Ezri Namvar

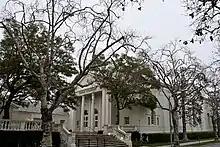
The Nessah Synagogue in Beverly Hills, California.

Ezri Namvar (born ) is an Iranian-born Jewish American businessman, philanthropist and convicted criminal. He was the founder and chairman of Namco Capital Group, an asset management firm based in Los Angeles, California. During the 2008 financial crisis, he was sued by his investors, forced to declare bankruptcy, leading to "$1 billion in claims" from investors. He was jailed for seven years in 2011.